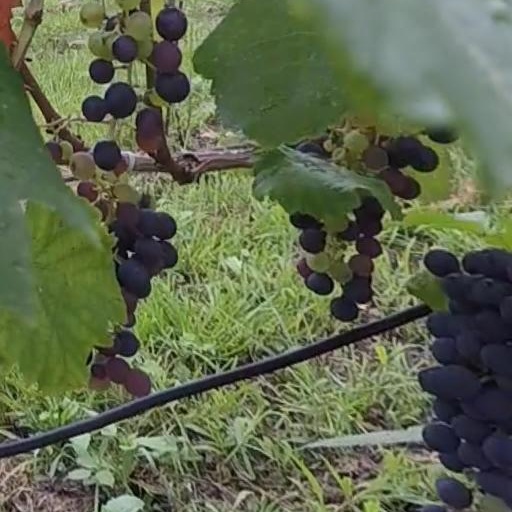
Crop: grape